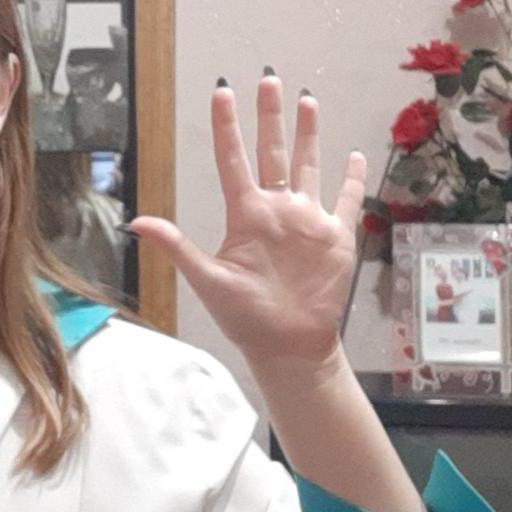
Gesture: palm